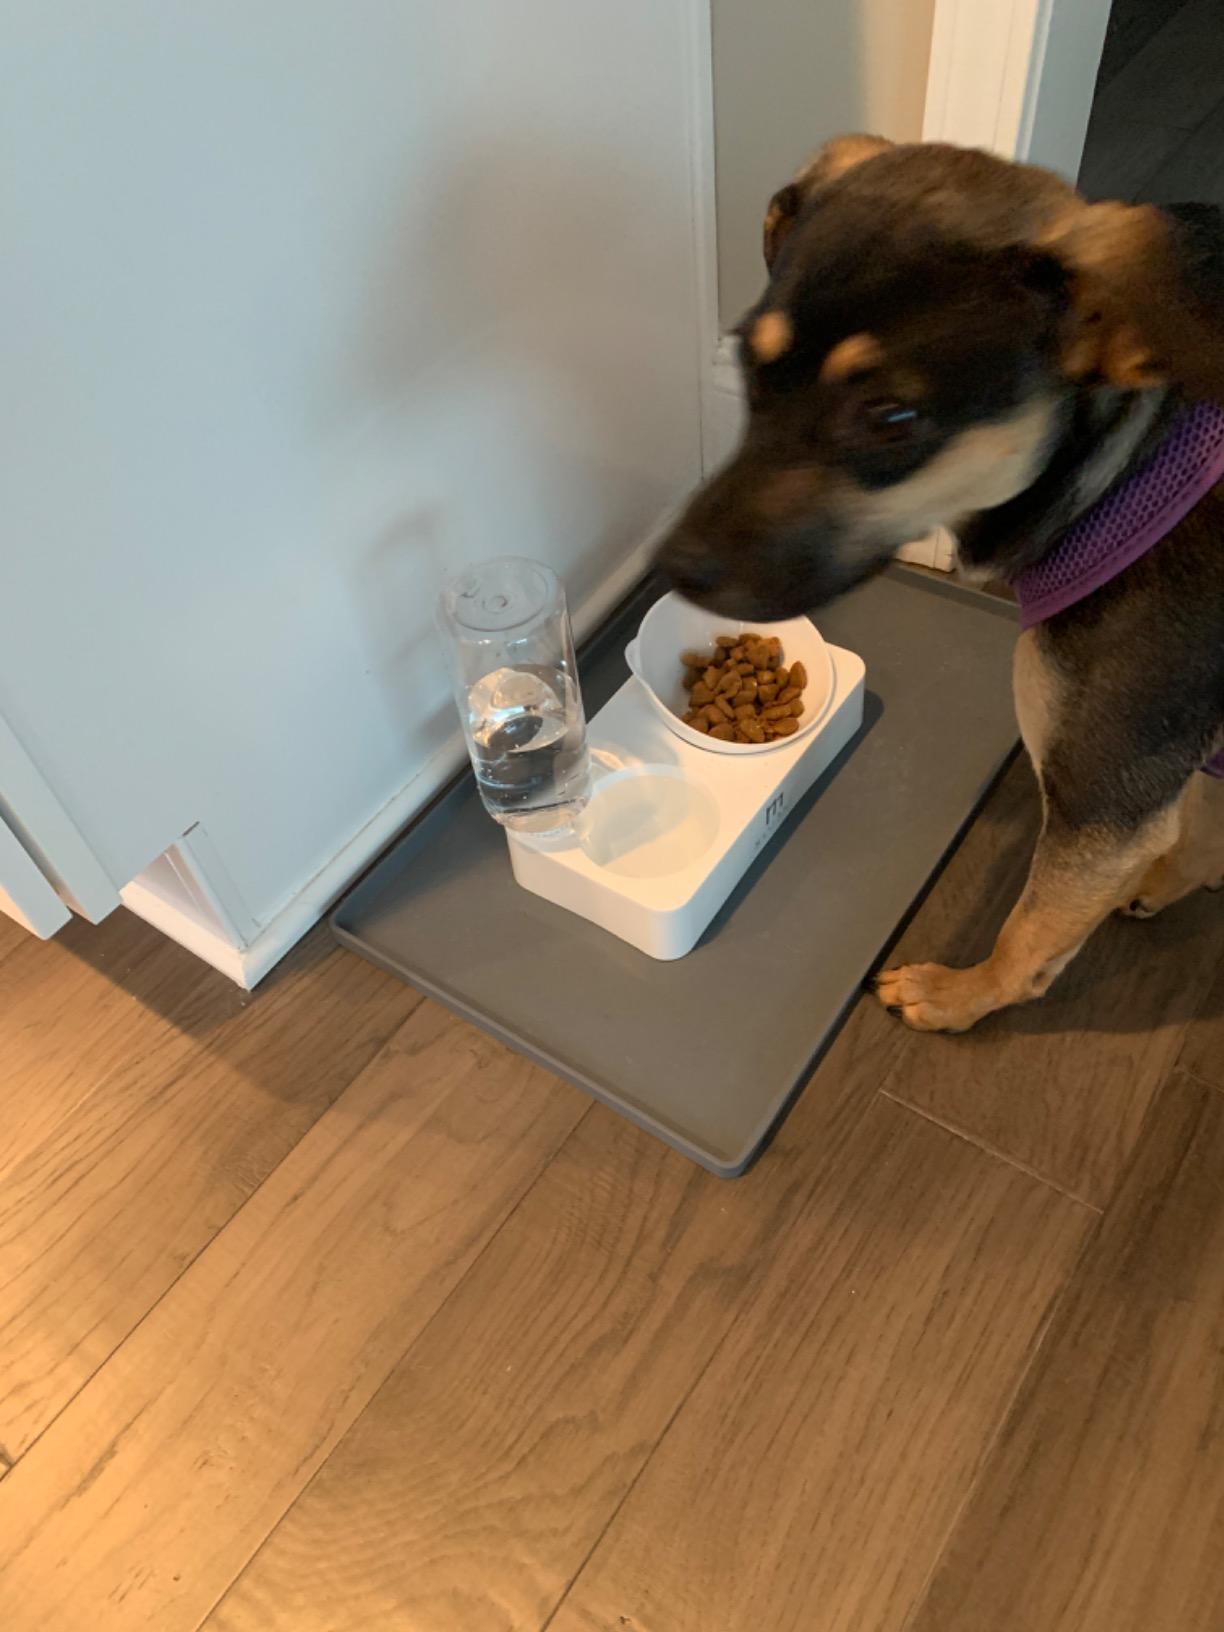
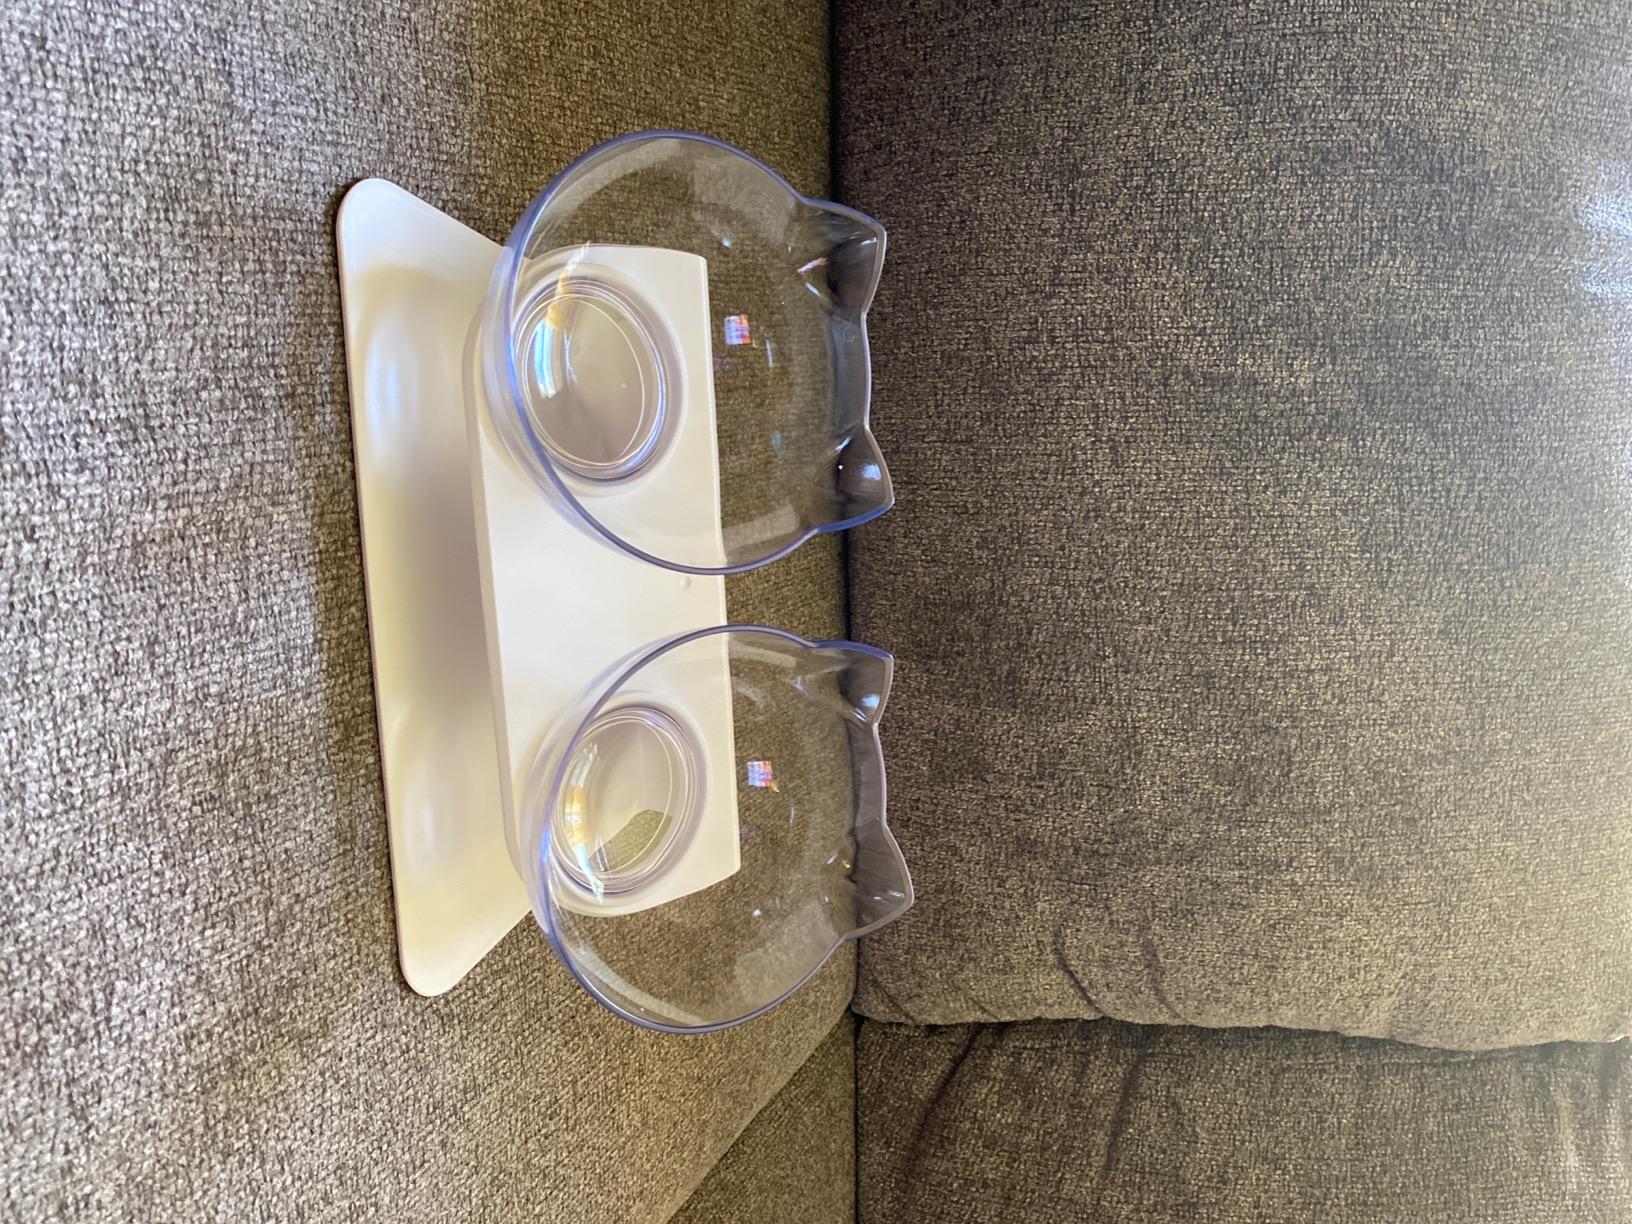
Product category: items_bowl
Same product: no